Sally (musical)

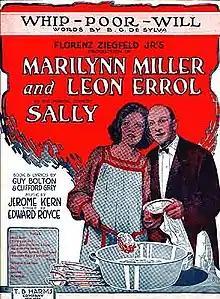
Sheet music cover

Sally is a musical comedy with music by Jerome Kern, lyrics by Clifford Grey and book by Guy Bolton (inspired by the 19th century show, "Sally in our Alley"), with additional lyrics by Buddy De Sylva, Anne Caldwell and P. G. Wodehouse. The plot hinges on a mistaken identity: Sally, a waif, is a dishwasher at the Alley Inn in New York City. She poses as a famous foreign ballerina and rises to fame (and finds love) through joining the Ziegfeld Follies. There is a rags to riches story, a ballet as a centrepiece, and a wedding as a finale. "Look for the Silver Lining" continues to be one of Kern's most familiar songs. The song is lampooned by another song, "Look for a Sky of Blue," in Rick Besoyan's satirical 1959 musical "Little Mary Sunshine".